Jeff Wayne's Musical Version of The War of the Worlds

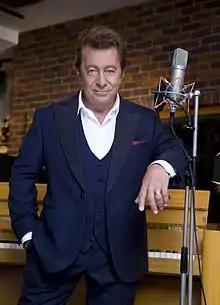
Jeff Wayne in 2014

The album originated when Wayne was touring with singer-songwriter David Essex, for whom he also worked as producer and musical director. Wayne felt the composing side of his career "had diminished" by this time, and started looking for a story "to get passionate about" and interpret musically, to which his father Jerry suggested the science-fiction novel "The War of the Worlds" by H. G. Wells. The story instantly caught Wayne's imagination, and he finished the book in a single read. He later said that a musical adaptation of other books was possible, and recalled being impressed by "Twenty Thousand Leagues Under the Seas" by Jules Verne, "The Day of the Triffids" by John Wyndham, and "Brave New World" by Aldous Huxley. However, Wayne went on to read Wells's book "three or four times" and saw the 1953 film adaption, and decided it was the most suitable for a musical adaptation.